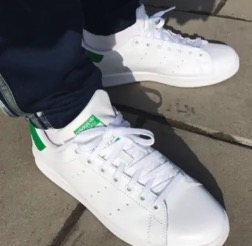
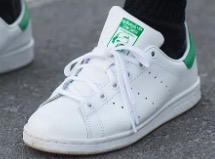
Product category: misc
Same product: yes